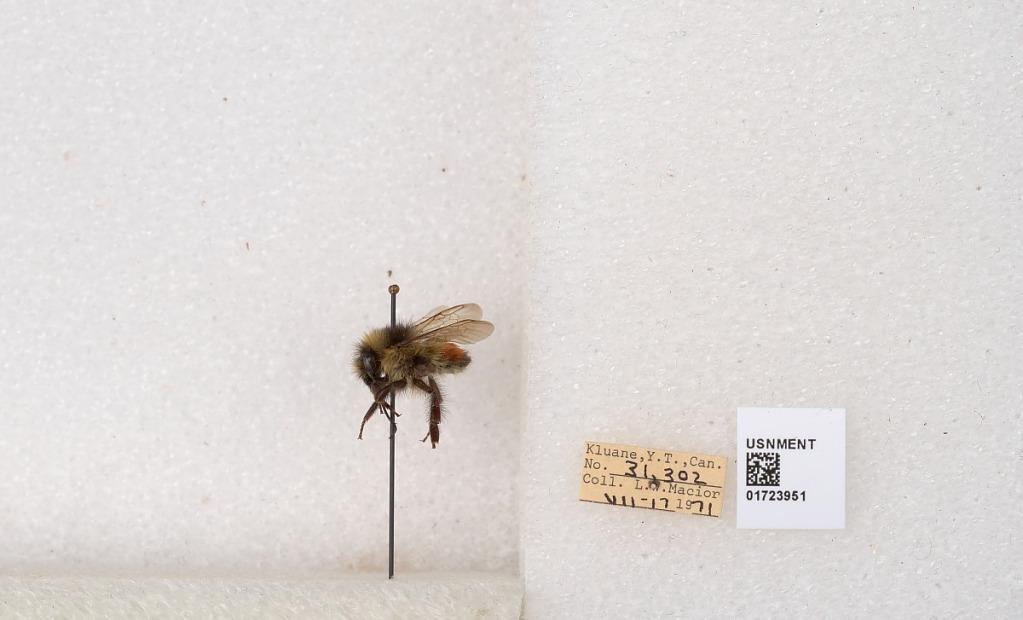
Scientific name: Bombus flavifrons Cresson
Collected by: L. Macior
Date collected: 1971-7-17
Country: Canada
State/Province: Yukon Territory
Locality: Kluane National Park and Reserve
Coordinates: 60.7493, -139.504